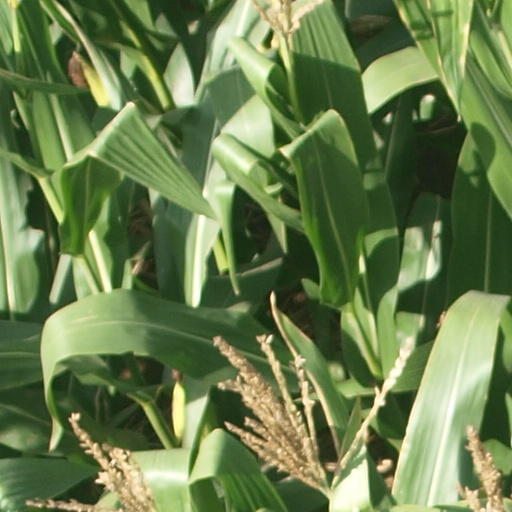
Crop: maize; corn